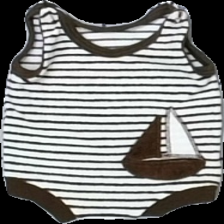
View: front
Type: Top
Category: Children
Brand: Not in the list
Brand text on label: pippi
Colors: White, Brown
Material: 100% cotton
Pattern: Striped
Cut: Regular
Season: All
Trend: 90s
Damage location: top center
Damage 2 location: top left
Damage 3 location: top left
Price range: 50-100
Recommended usage: Reuse
Description: randig body med båt på